Paul Ribeyre

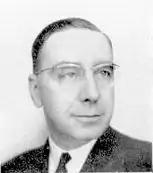

Paul François Ribeyre (11 December 1906 – 14 January 1988) was a French mineral water bottler and liberal conservative politician who was a deputy in the Constituent Assembly and then the National Assembly from 1945 to 1958, then a senator from 1959 to 1980.